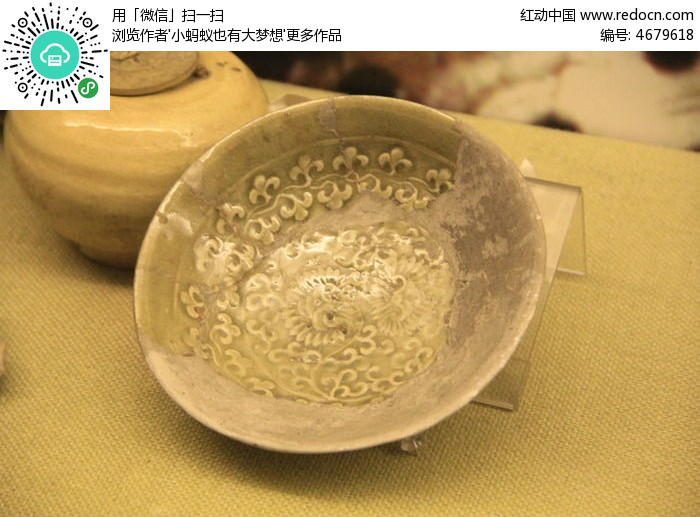
Label: trash